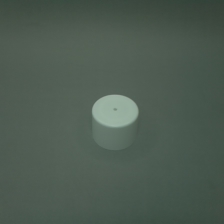
Color: white/transparent
Cap type: standard cap